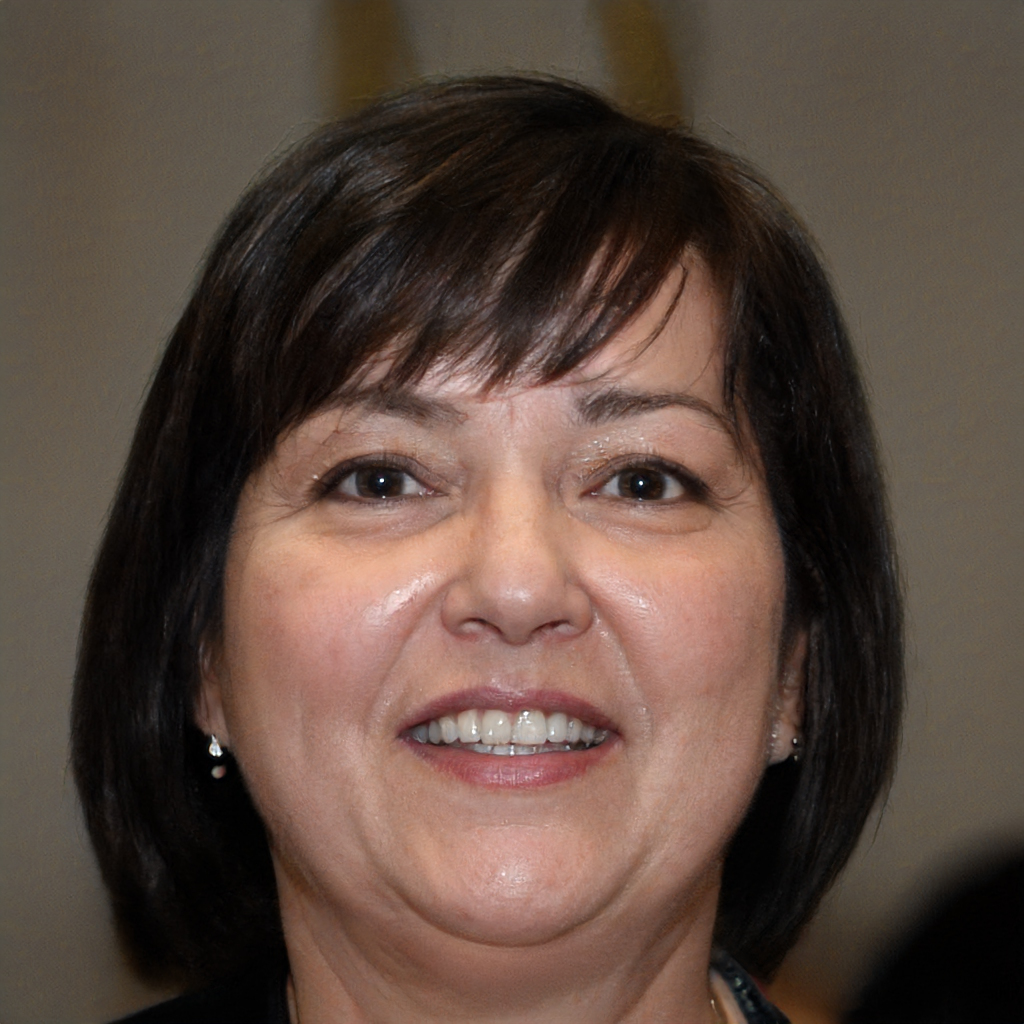
Gender: Female